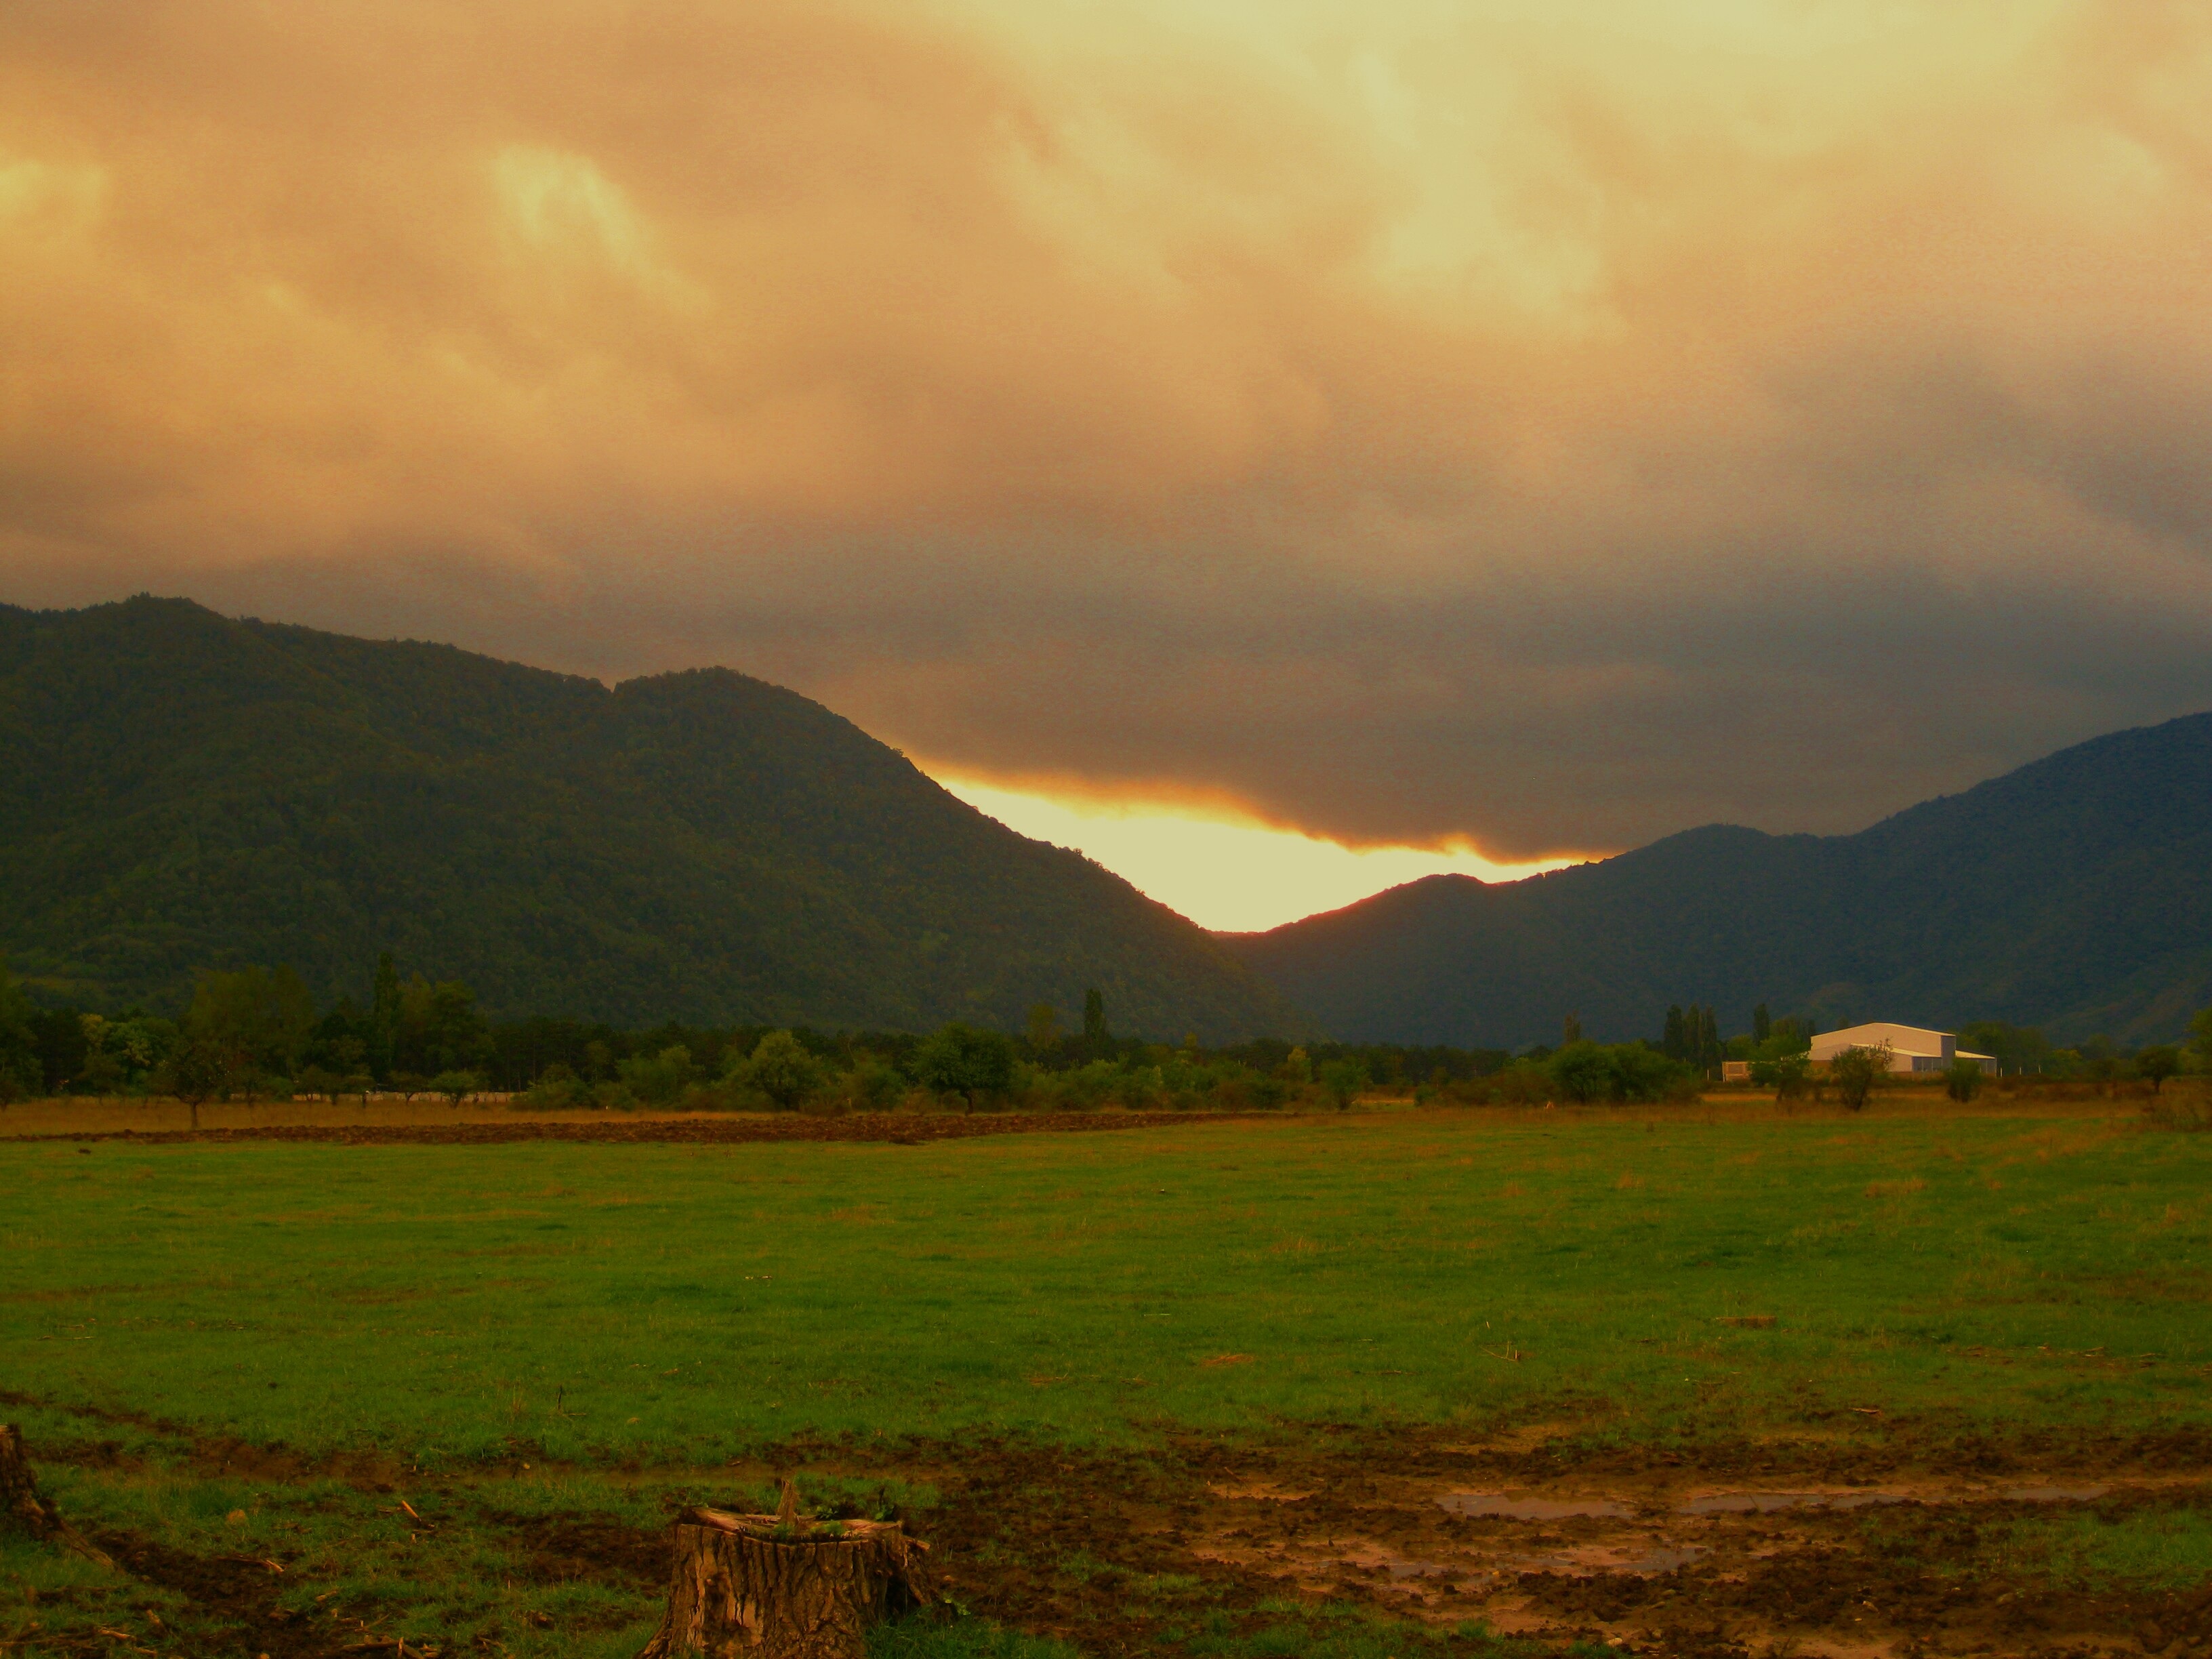
landscape, tree, nature, forest, grass, rock, horizon, wilderness, mountain, snow, cold, cloud, sky, sunrise, sunset, mist, white, field, meadow, prairie, sunlight, morning, hill, adventure, view, dawn, peak, valley, mountain range, summer, vacation, travel, dusk, environment, europe, evening, green, high, scenic, pasture, glacier, natural, autumn, canon, shadow, landmark, freeze, blue, agriculture, tourism, highland, fir, season, plain, majestic, outdoors, north, clouds, grassland, plateau, grove, georgia, scene, crystal, december, loch, january, steppe, rural area, caucasus, meteorological phenomenon, surrounding, geographical feature, atmospheric phenomenon, mountainous landforms, svaneti